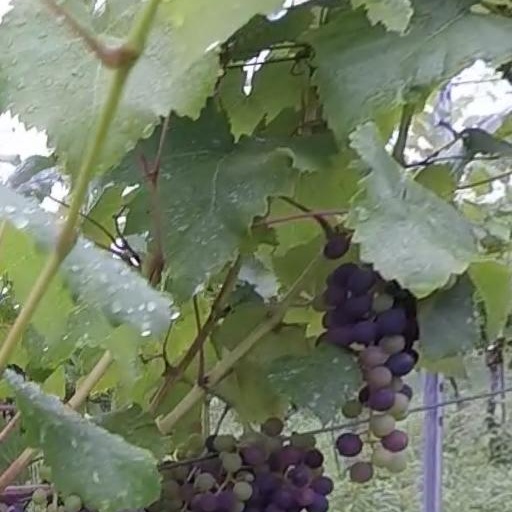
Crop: grape